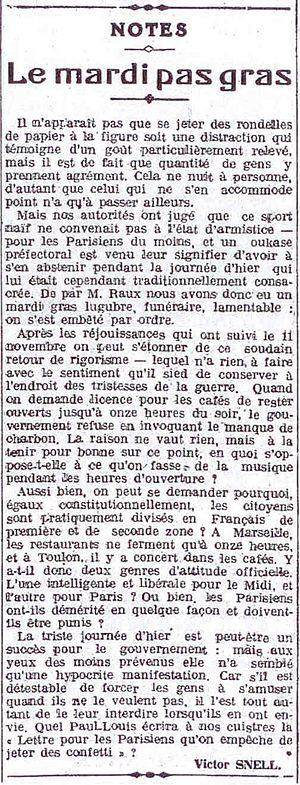
Le mercredi 5 mars 19119, Victor Snell, en première page de l'Humanité, s'élève vigoureusement contre l'interdiction des confettis à Paris et la répression du Carnaval de Paris.
Le Carnaval de Paris est une fête populaire parisienne succédant à la Fête des Fous, laquelle prospérait depuis au moins le XIᵉ siècle jusqu'au XVᵉ siècle.
La Mi-Carême à Paris, longtemps appelée également Fête des Blanchisseuses, est de facto au moins depuis le XVIIIᵉ siècle la fête des femmes de Paris dans le cadre du très féminin Carnaval de Paris.